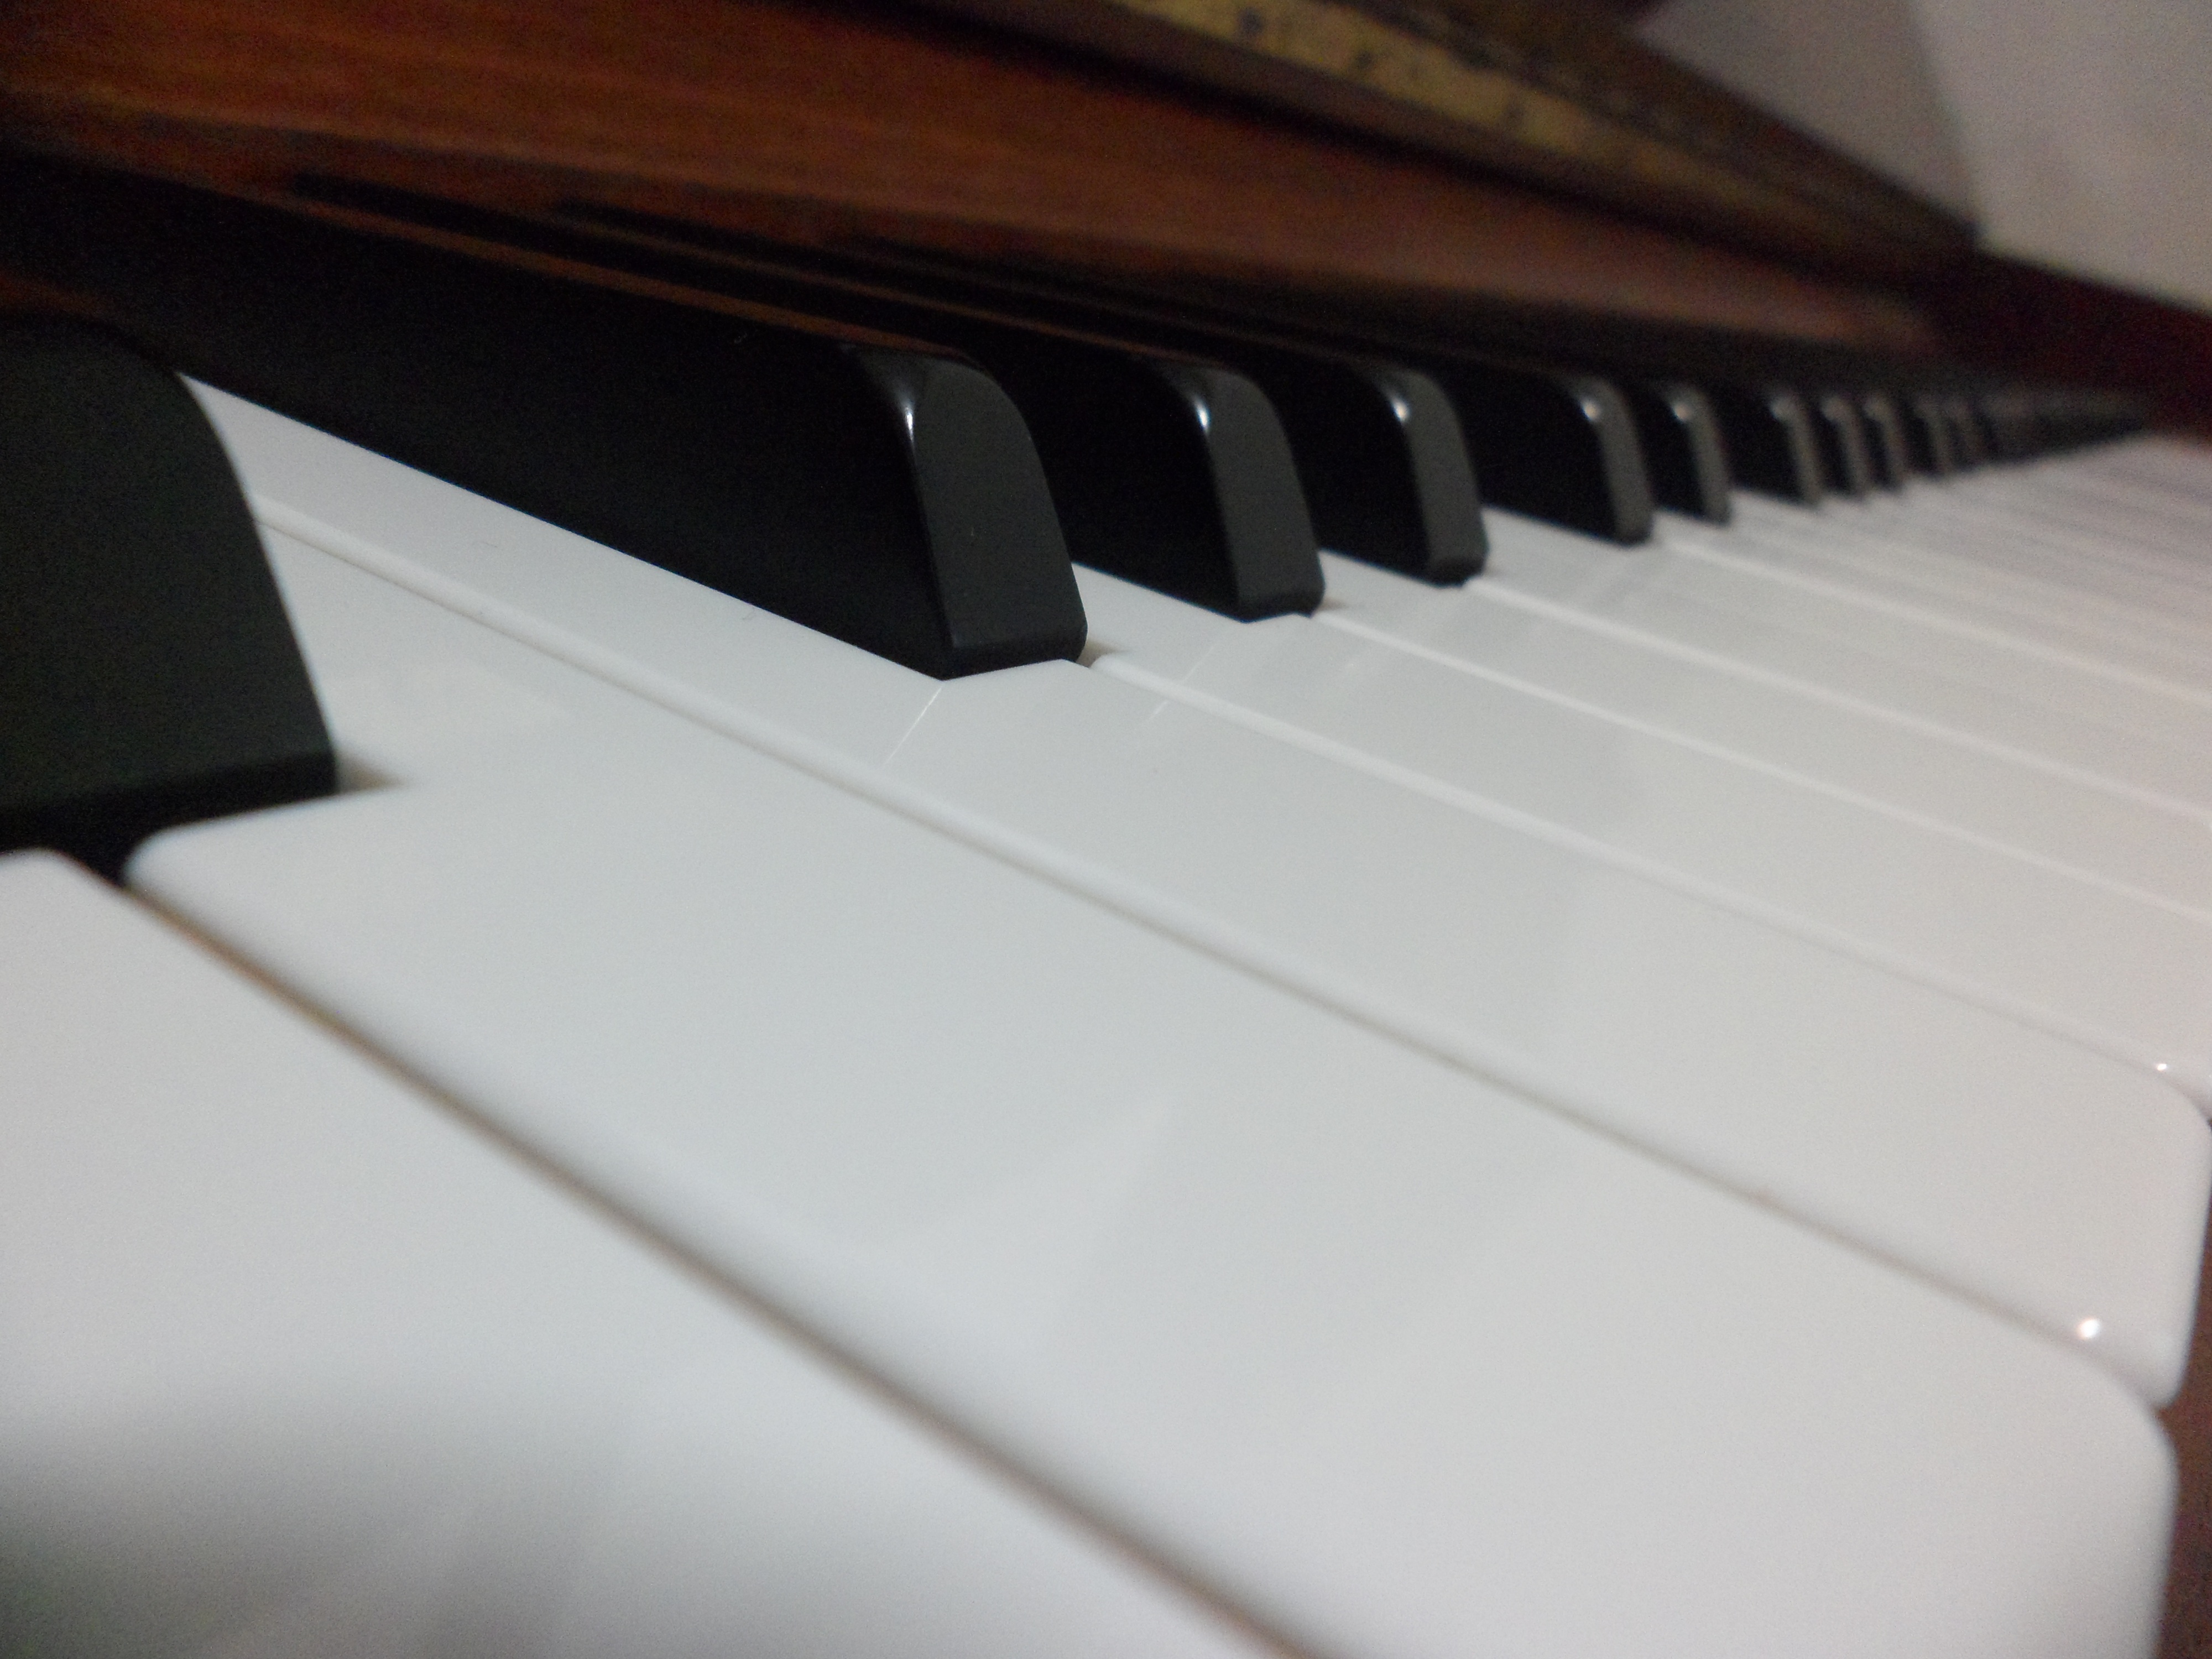
music, keyboard, technology, white, instrument, piano, musical instrument, string instrument, digital piano, automotive exterior, electronic device, musical keyboard, computer component, electronic instrument, electric piano, player piano, fortepiano